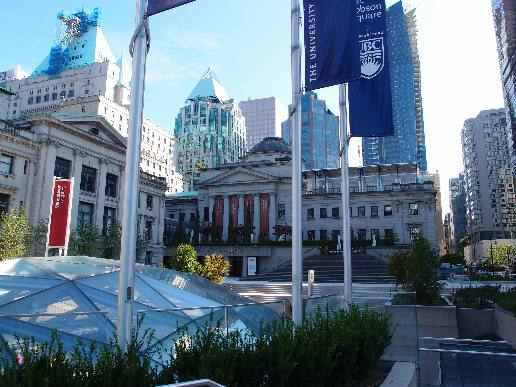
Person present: No